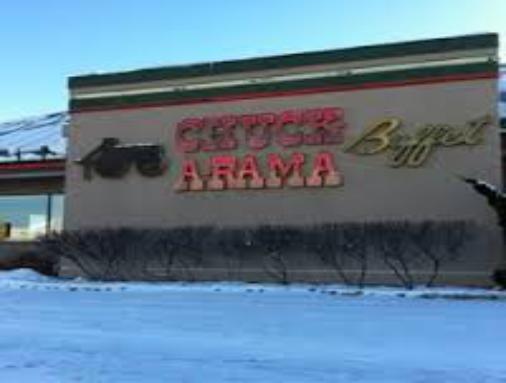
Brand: Chuck-A-Rama
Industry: Food